Varnam (1989 film)

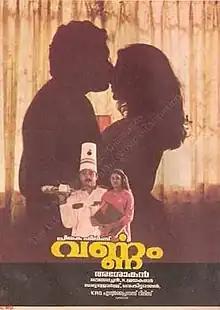
Poster

Varnam is a 1989 Malayalam-language psychological drama film starting Jayaram and Suresh Gopi. As the directorial debut of film director Ashokan, the film received critical acclaim and was well received.